Paul Jata

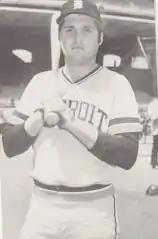
Paul Jata in 1972

Paul Jata (born September 4, 1949) is a former Major League Baseball utility player who played 32 games with the 1972 Detroit Tigers.